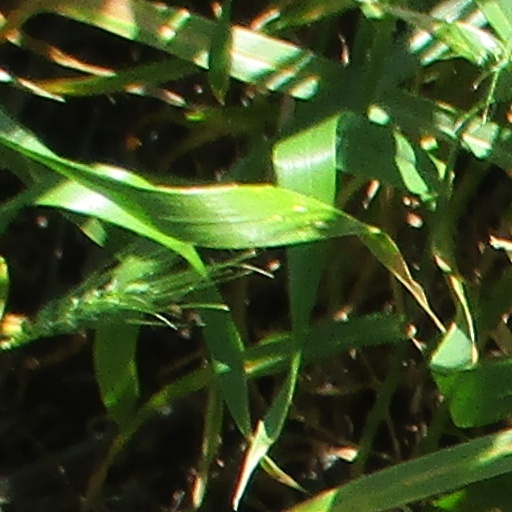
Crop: wheat